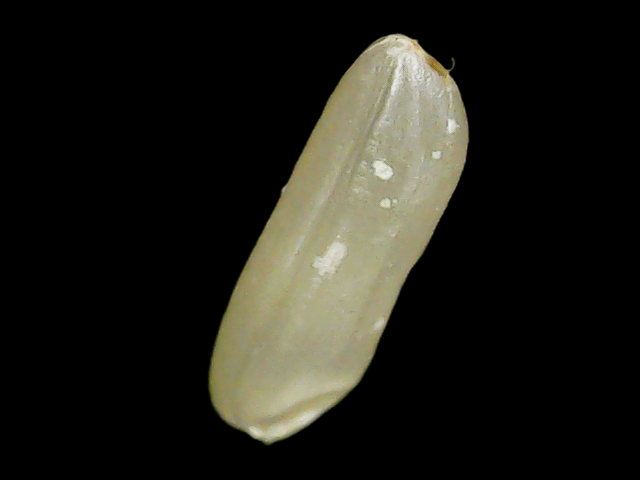
Rice variety: Binadhan11